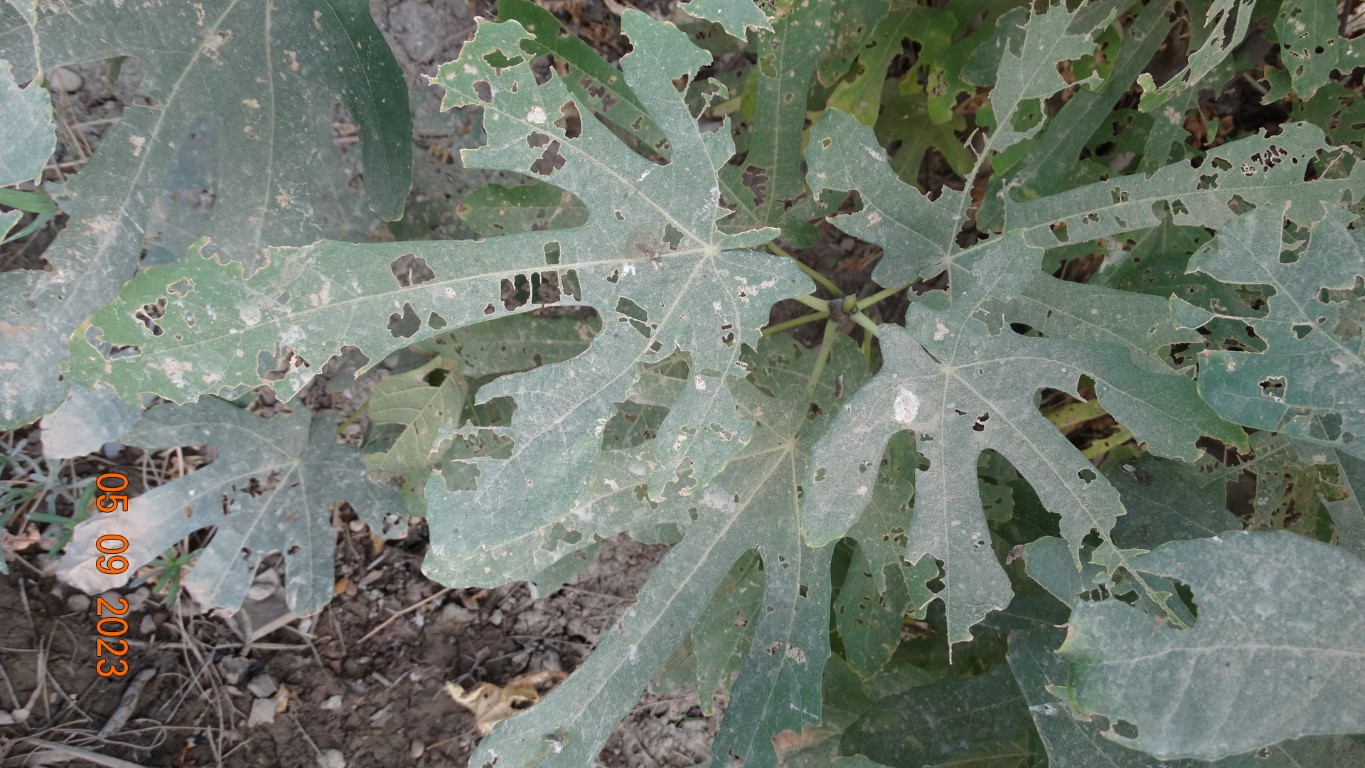
Label: infected